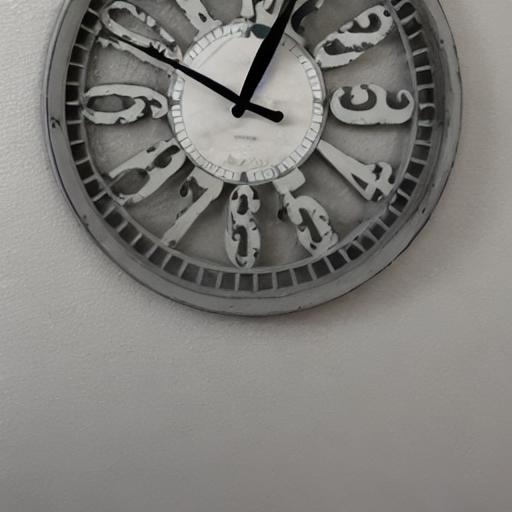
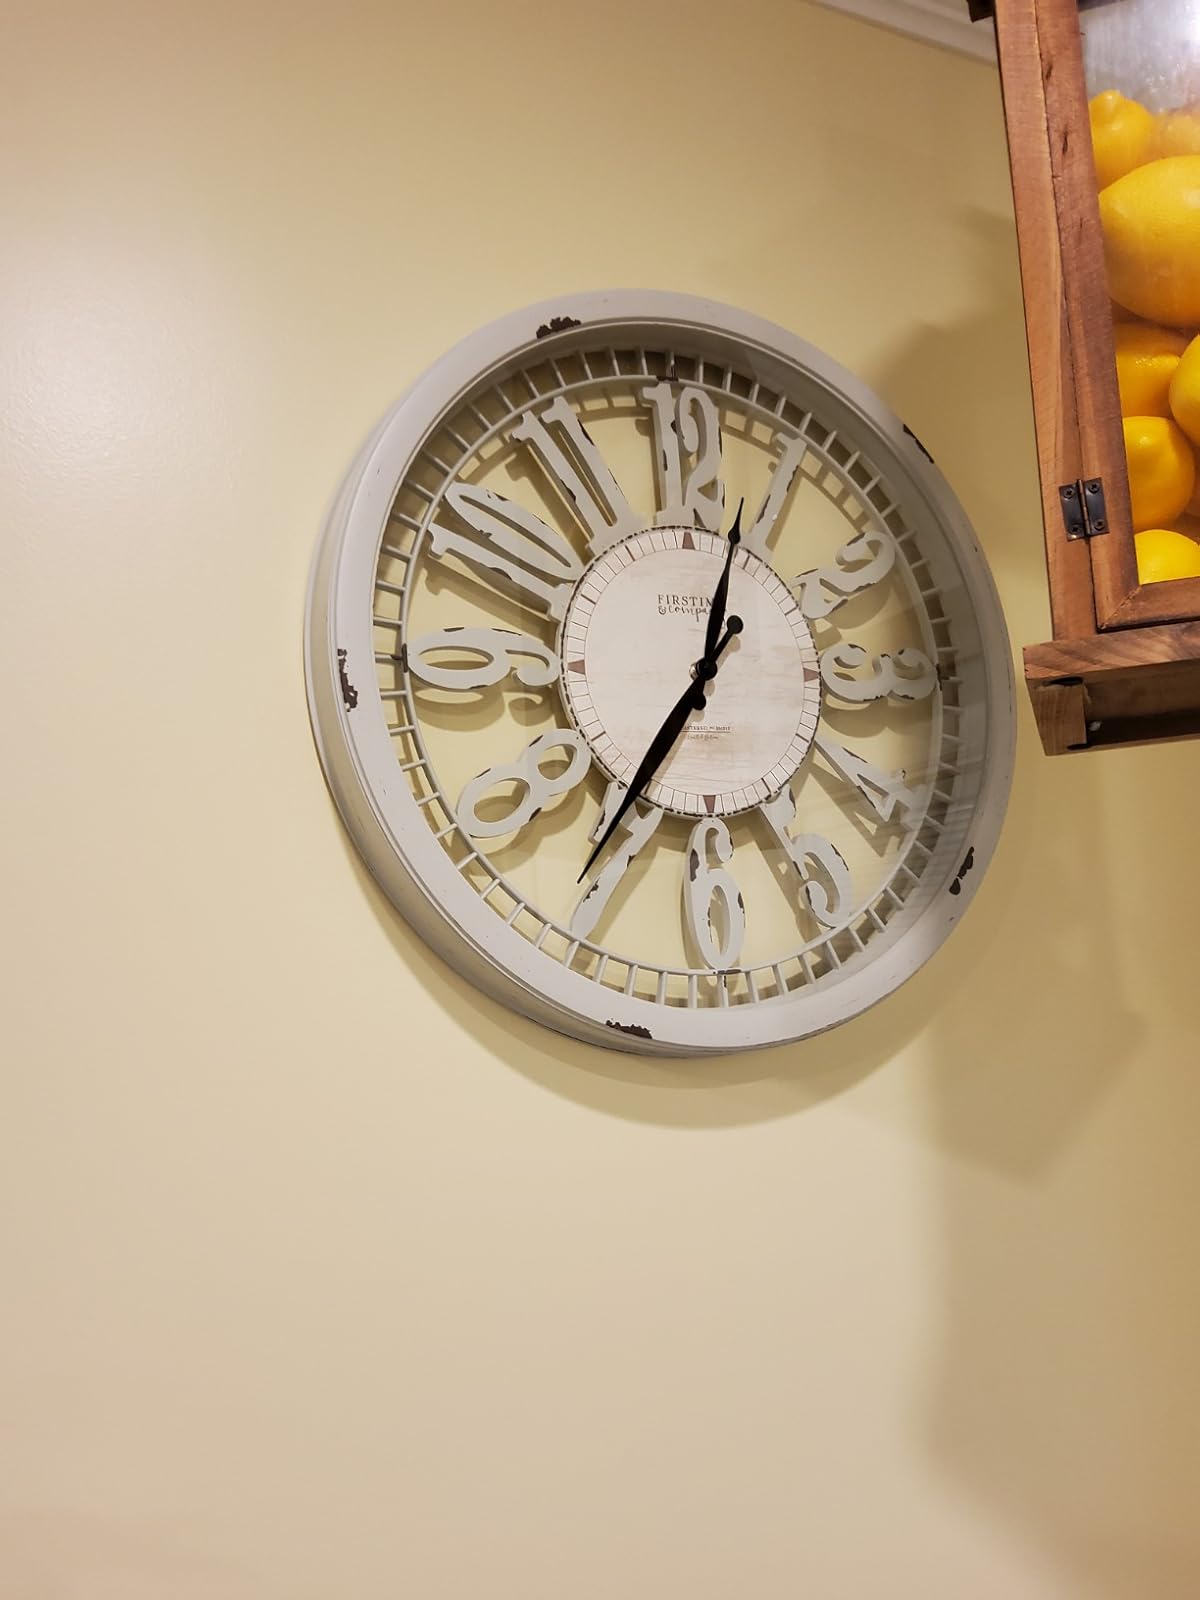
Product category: clock
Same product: no